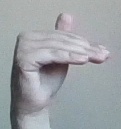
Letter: khaa